Jean-René Lemoine

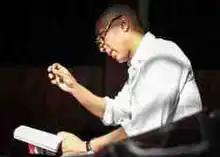
Lemoine reading one of his texts

Jean-René Lemoine is a Haitian director and playwright, who has lived in Paris since 1989.